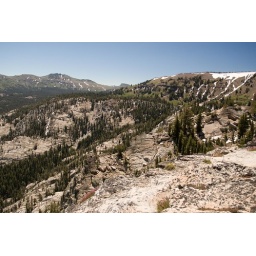
Granite rock face we ate on; penstemon flowers growing in the crags